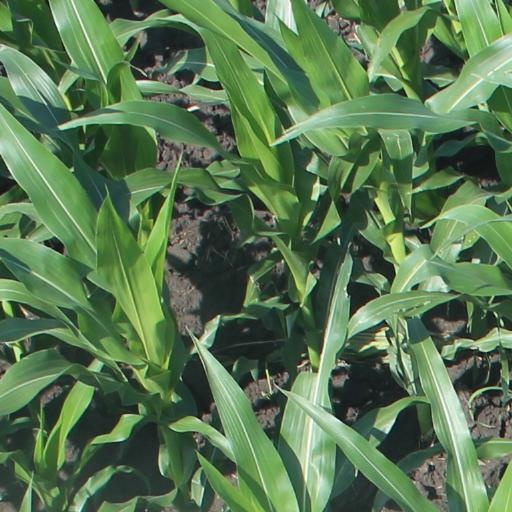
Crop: maize; corn